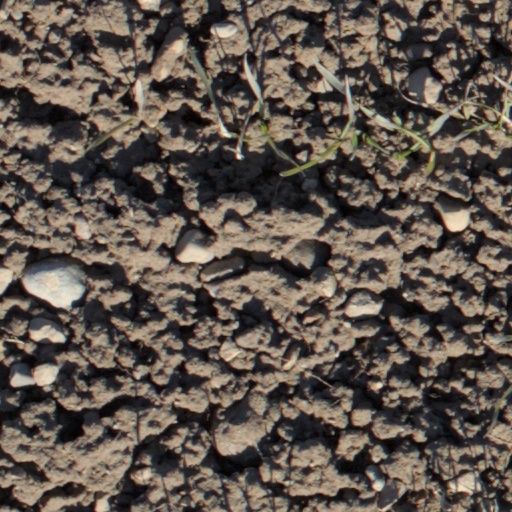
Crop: wheat